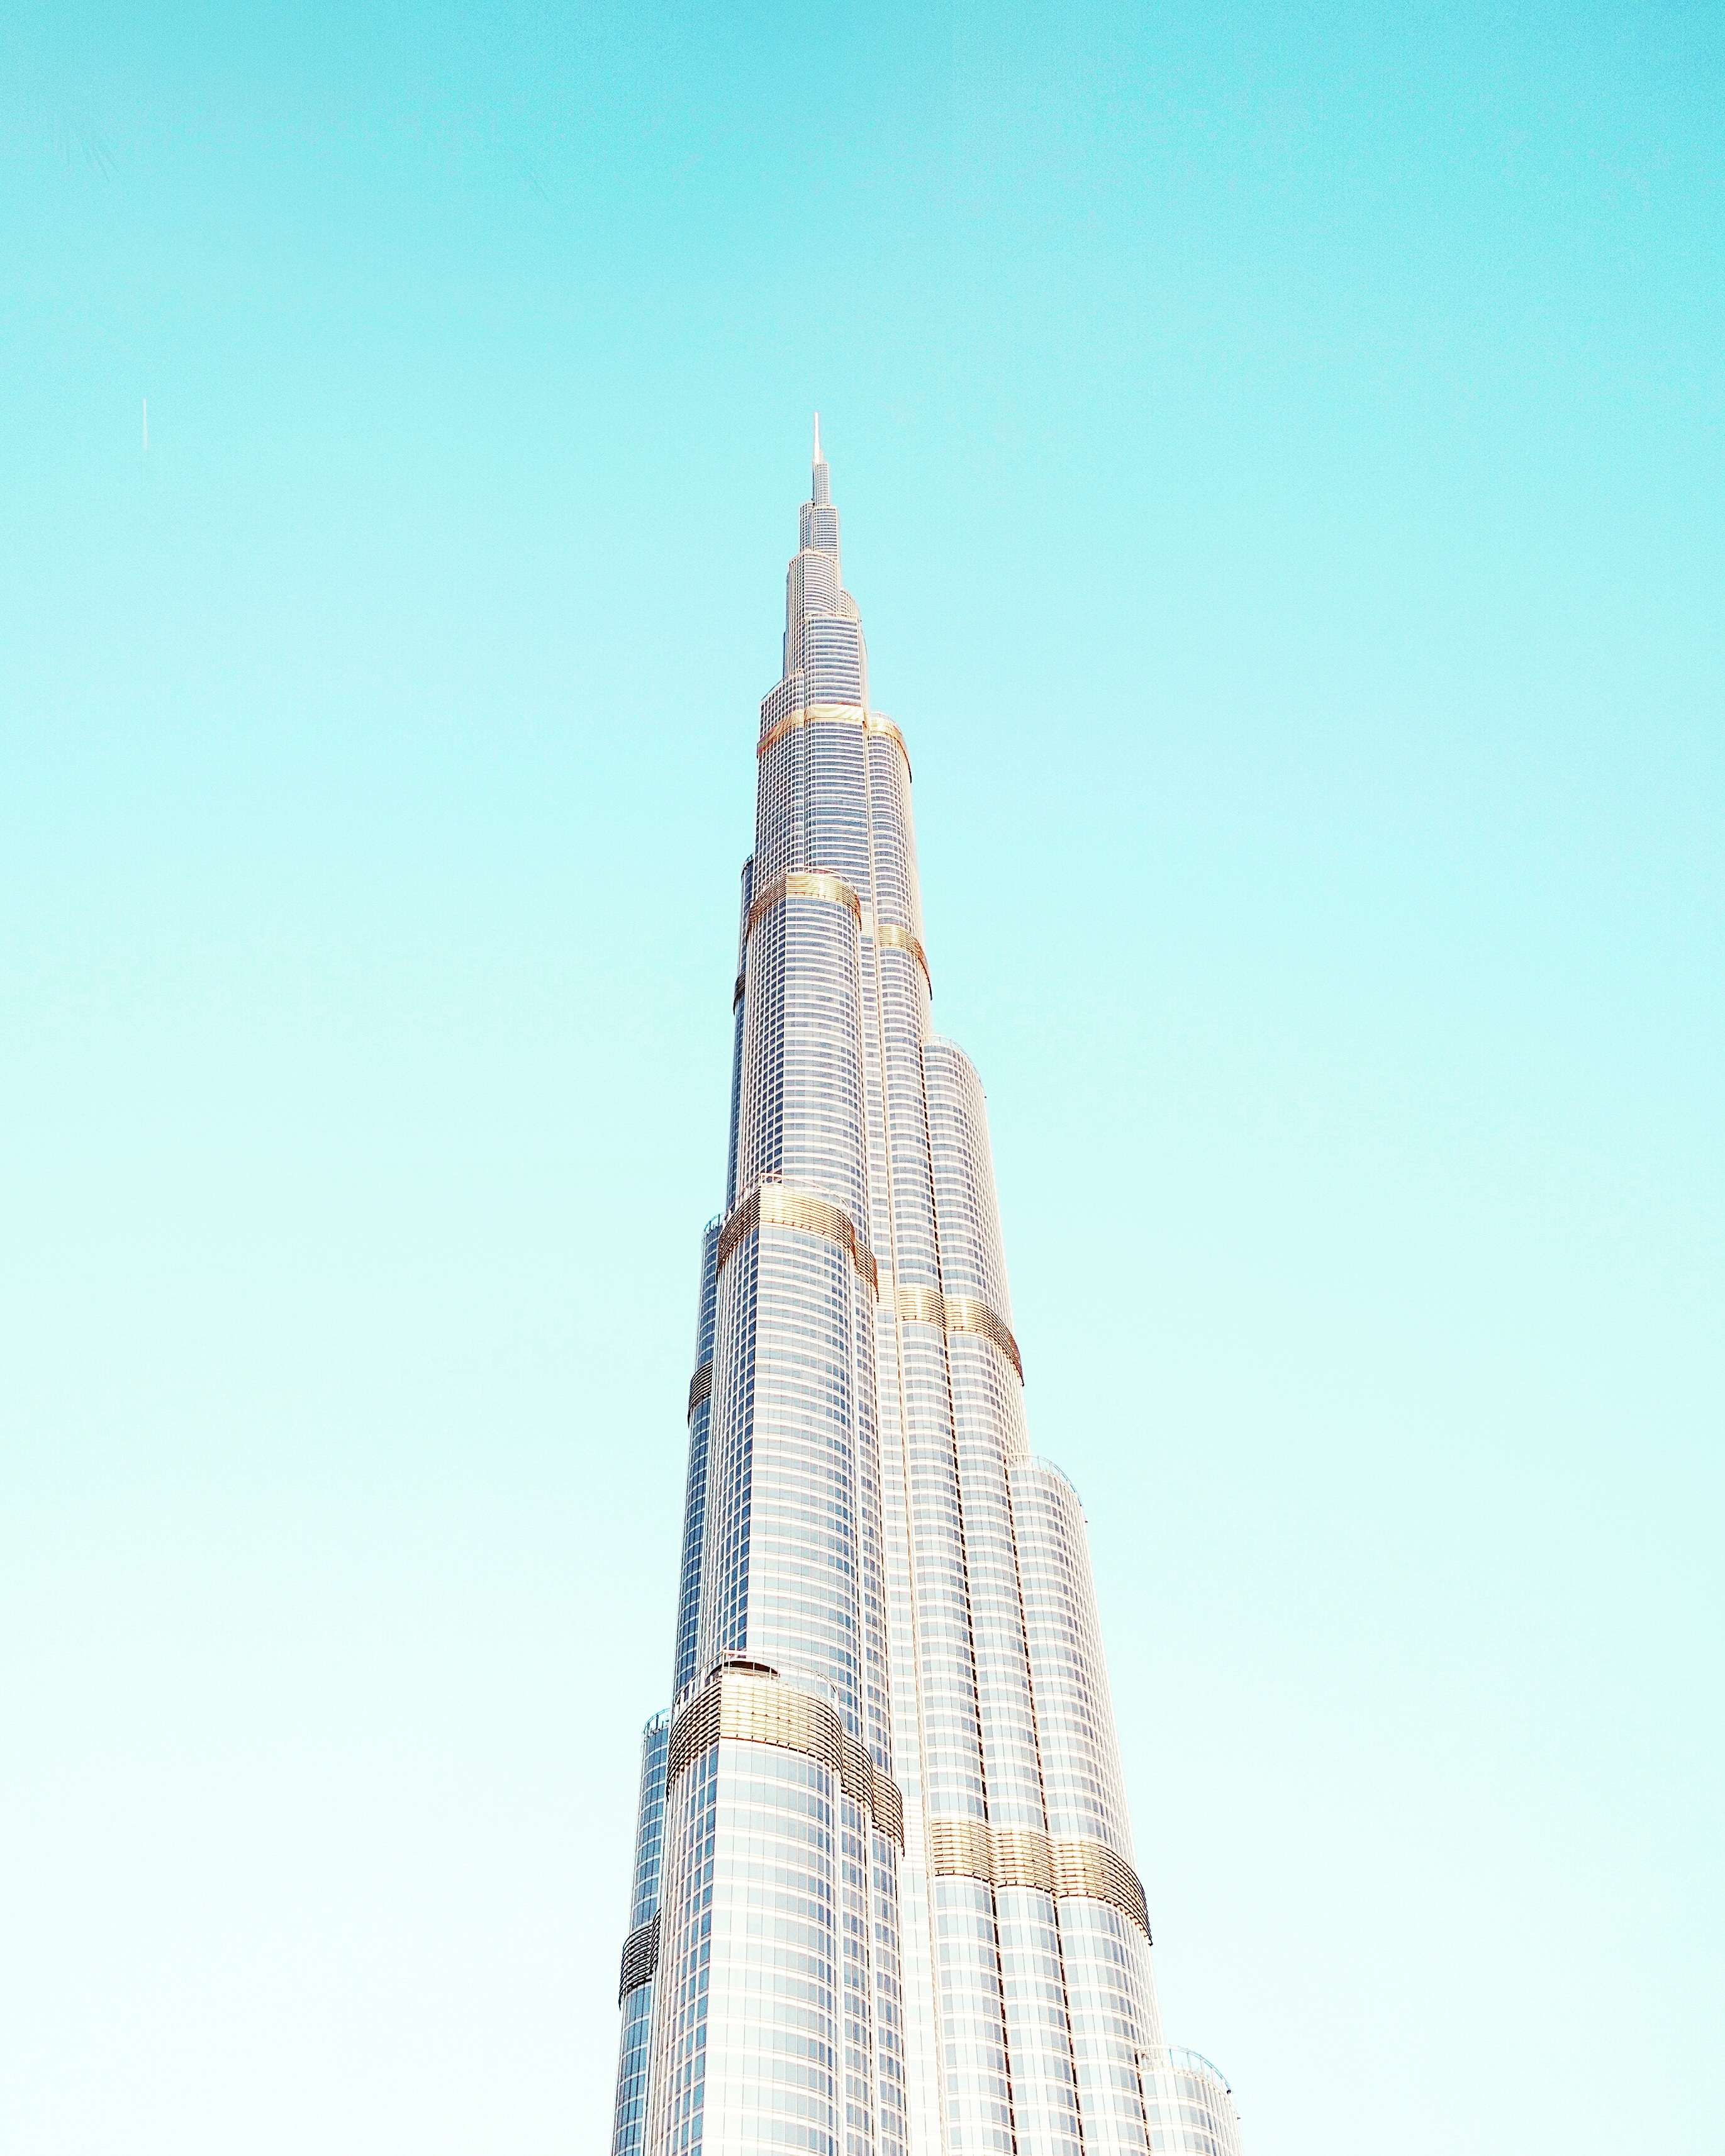
architecture, sky, building, skyscraper, reflection, tower, dubai, landmark, spire, steeple, united arab emirates, tallest building